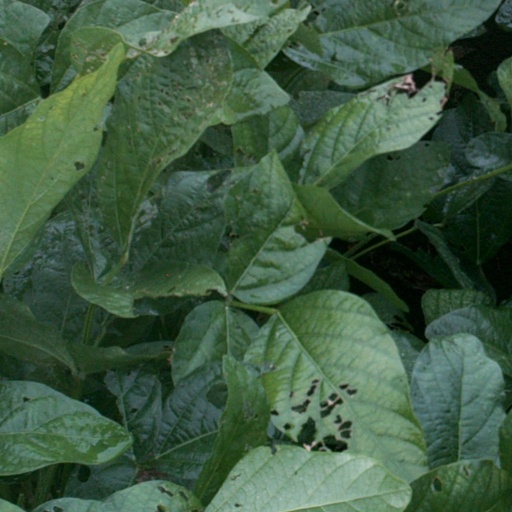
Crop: soybean